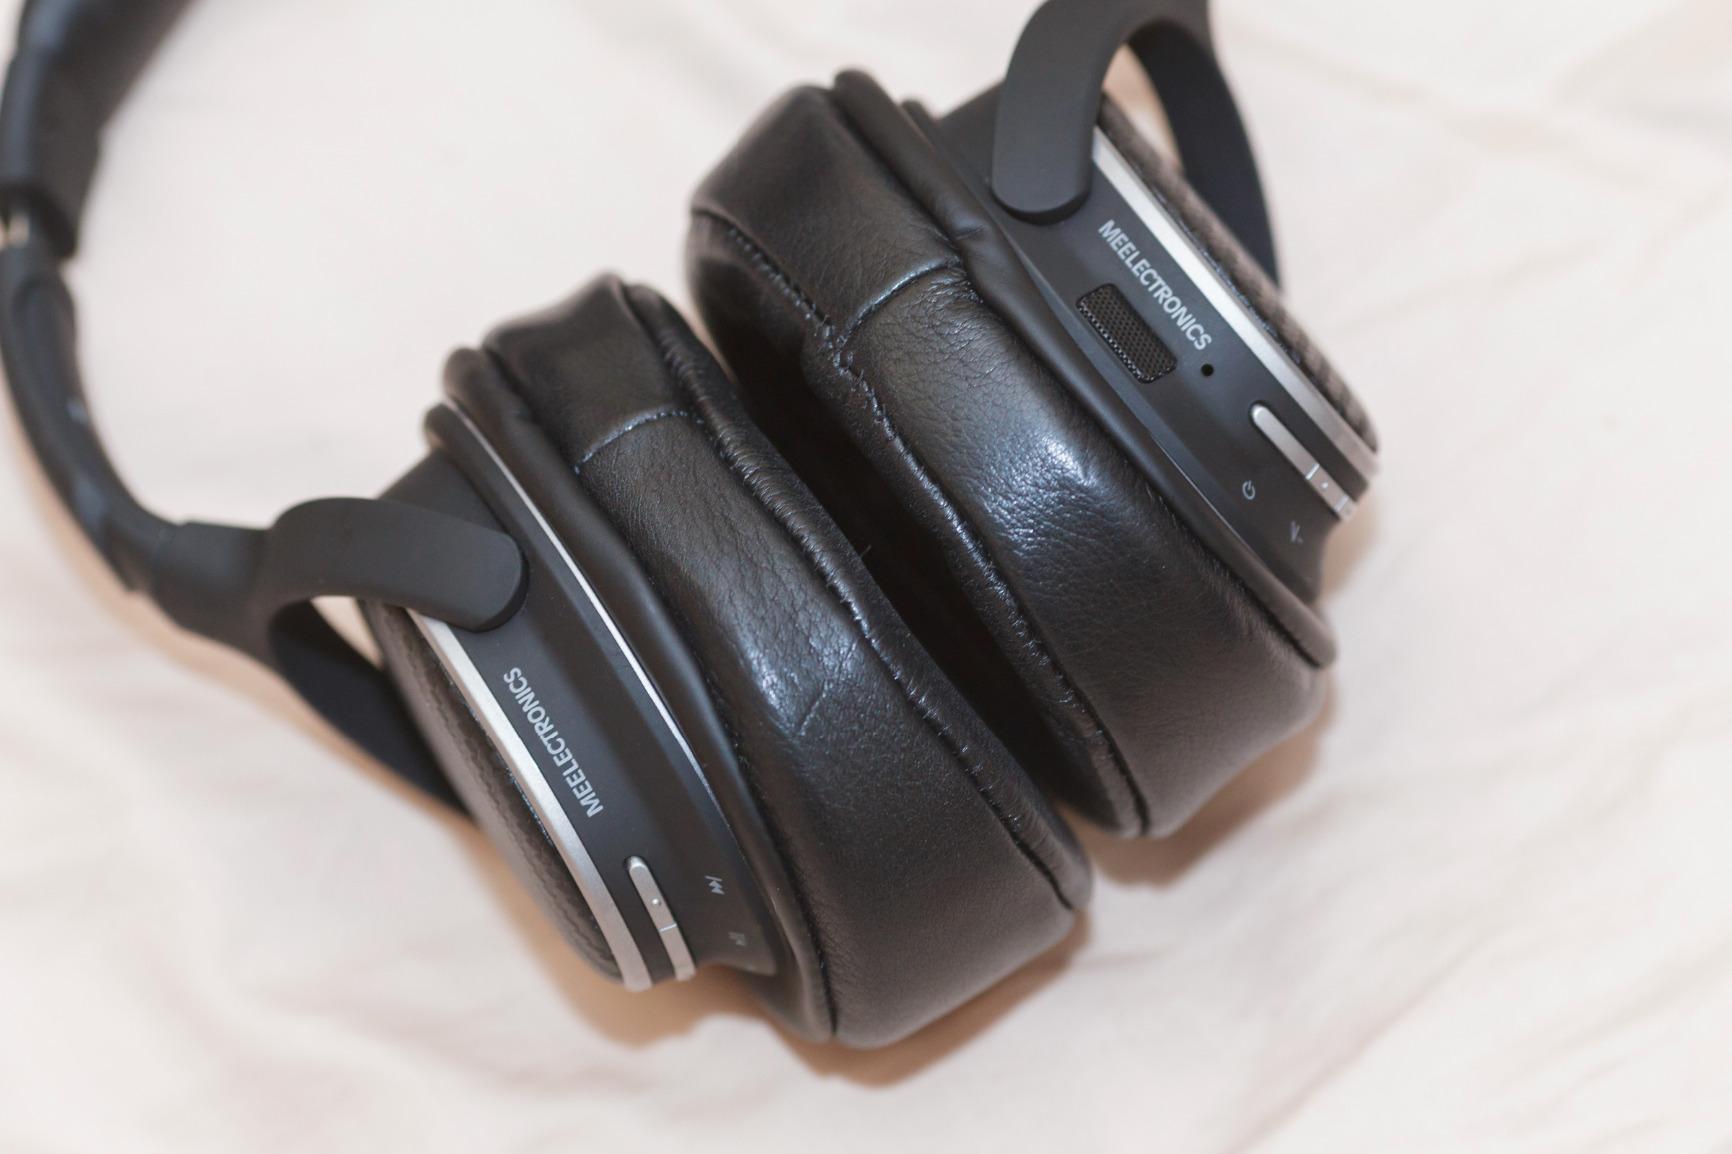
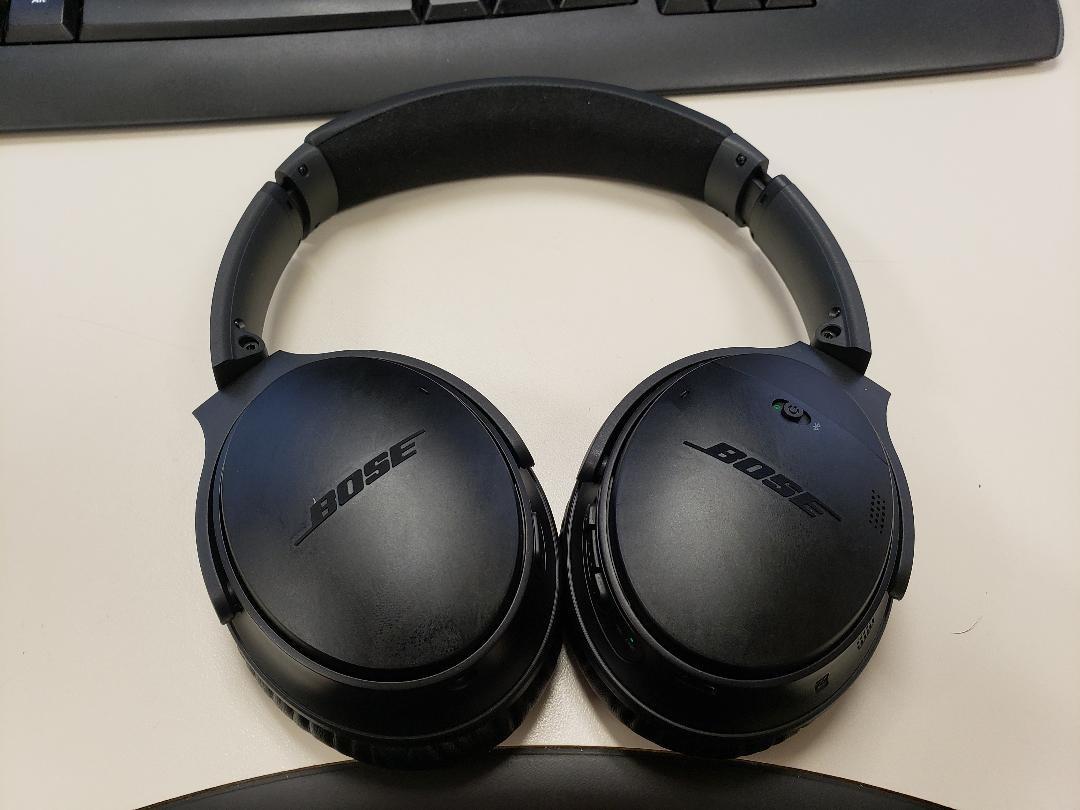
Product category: headphones
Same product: no